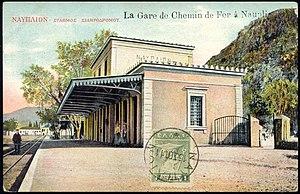
Nauplie, Grèce. Une gare de la jauge de mètre chemin de fer de la compagnie Chemin de Fer Pirée-Athènes-Peloponése (SPAP). Carte postale colorisée avec un timbre définitif à 1 lepton de 1911, oblitérée avec un cachet de la poste ""ΝΑΥΠΛΙΟΝ"" le 1911-09-15.